Hendrik van der Borcht the elder

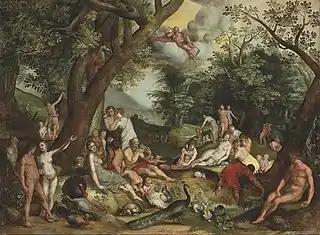
"The Golden Age"

Meanwhile, his wife, Dina van Couwenberghe, had given birth to three more children in Frankfurt: Anton (1628), Johann Frederick (1630) and Sebastian (1634). Hendrik trained his sons. The most talented in painting were probably the older sons Hendrik (II) and Abraham. Presumably Anton also became a painter, but died young in Frankfurt in 1658 at the age of 30 years.